Disappearance of Erica Baker

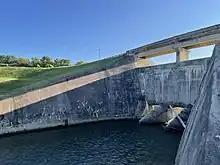
Huffman Dam, where Christian Gabriel claims to have buried Erica's body, pictured in 2022

Suspicion eventually fell on 29-year-old Christian John Gabriel, who was reported to have been driving a van around the area and time that Erica went missing. He reportedly had two accomplices with him: his girlfriend Jan Marie Franks, and his friend Clifford Butts. In 2004, Gabriel confessed to hitting Erica with his van near the intersection of Glengarry Drive and Powhattan Place. He reportedly heard a thud while driving, saw a dog run away, and then observed the dead body of a young girl lying on the road. He then subsequently drove off with the body and buried it somewhere "in a shallow grave", with help from his passengers. He claimed that they had all been under the influence of drugs at the time.